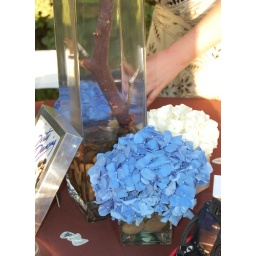
Blue and white hydrangea heads in cubes were at the base of the tall manzanita branches